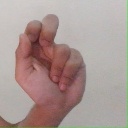
अक्षर: ढ